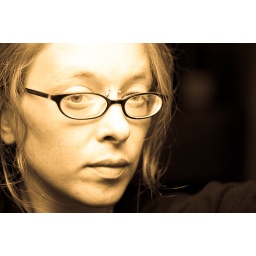
f1.8, 1/250th, 430ex in home made long rectangular soft box, 1/64th. 55mm 1:1.8